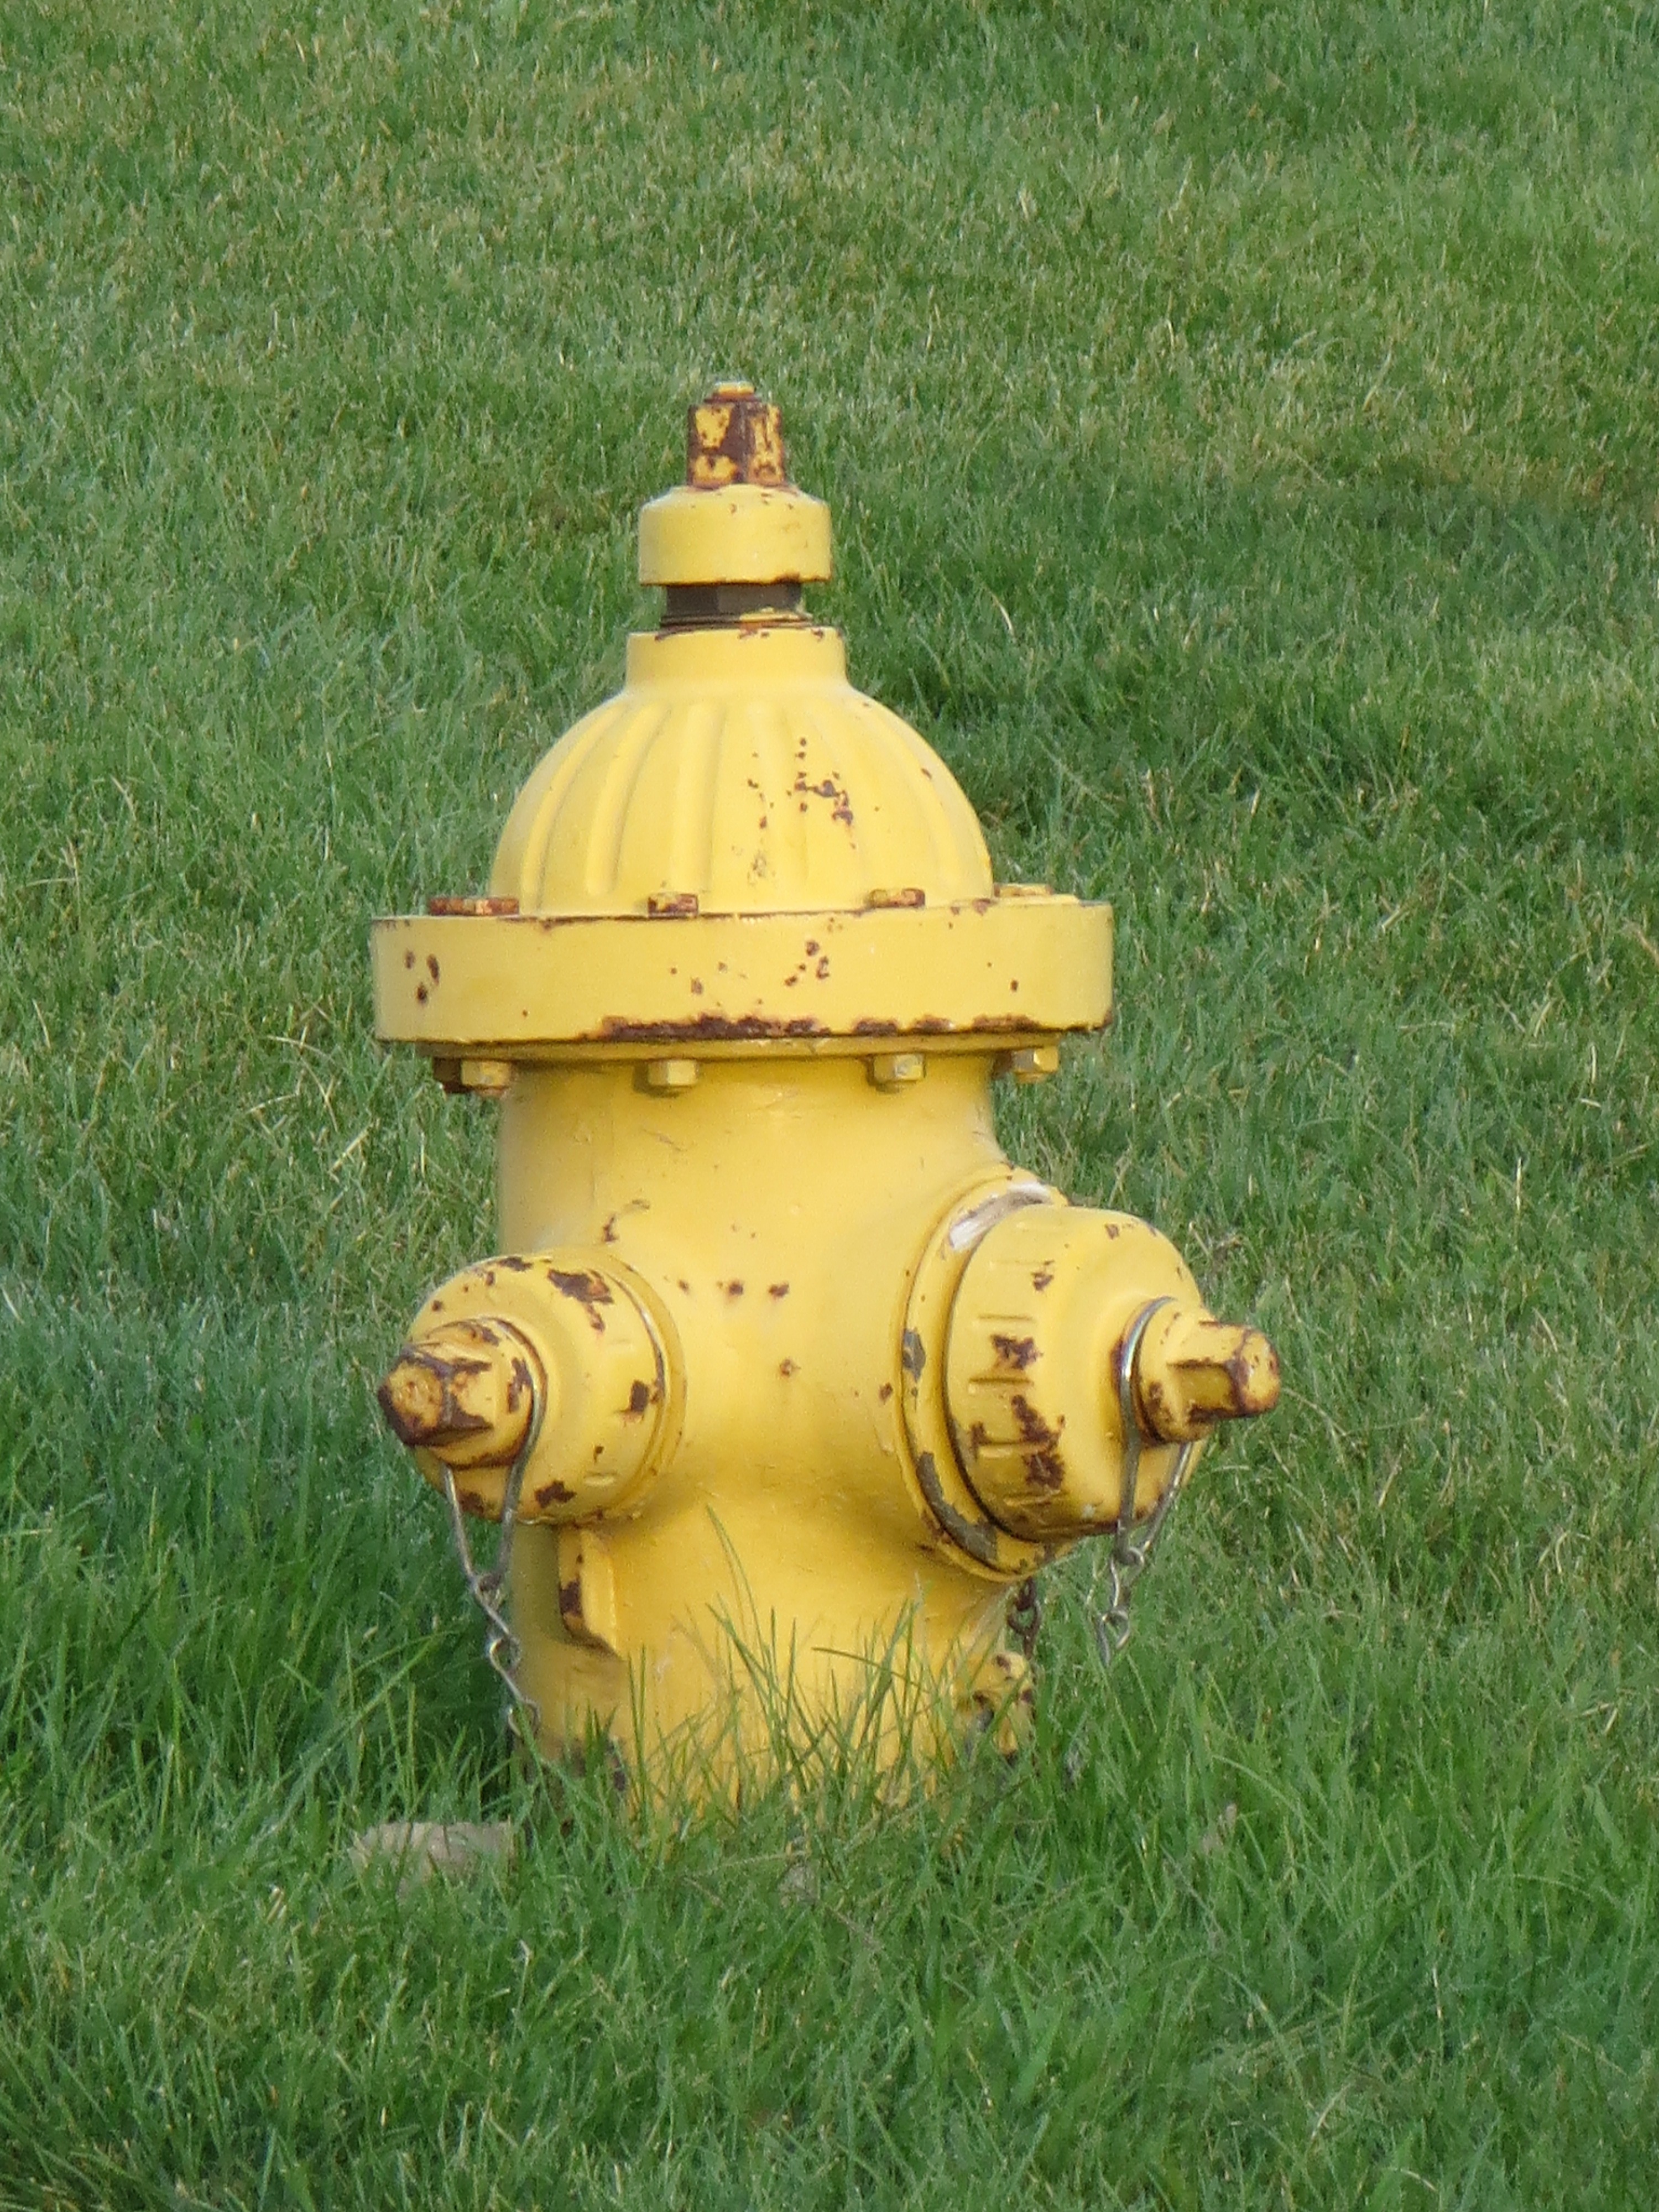
water, grass, lawn, fire, lighting, fire hydrant, safety, hydrant, protection, emergency, firefighters, fire fighting, man made object